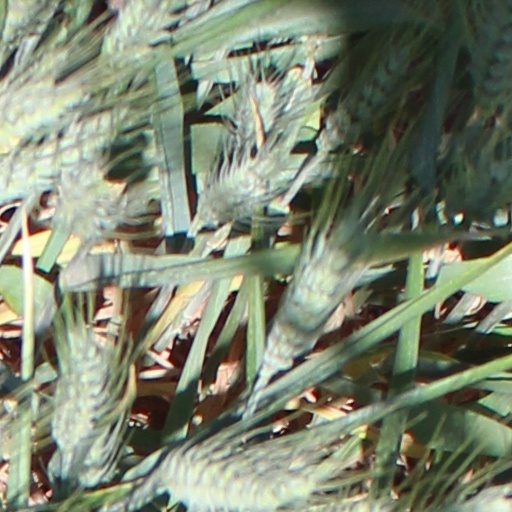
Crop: wheat